Menotey

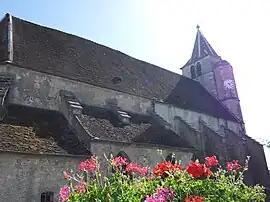
The church in Menotey

Menotey is a commune in the Jura department in Bourgogne-Franche-Comté in eastern France.